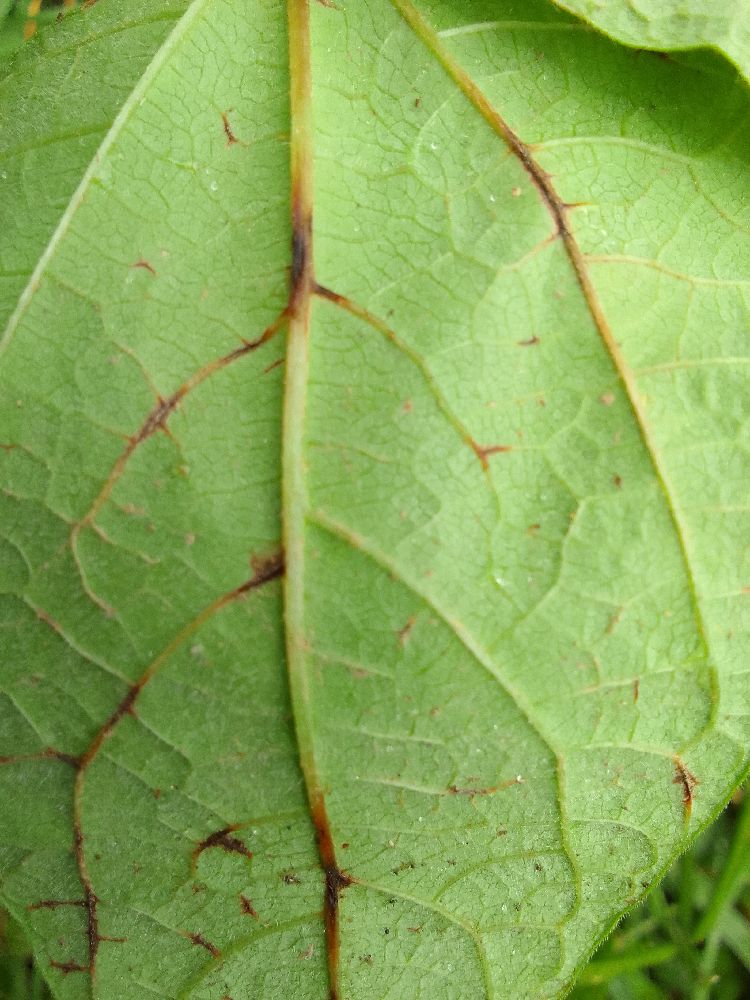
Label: anthracnose